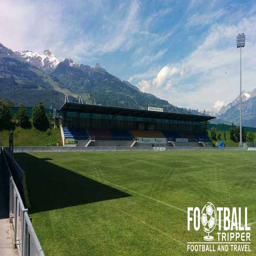
Rheinpark Stadium